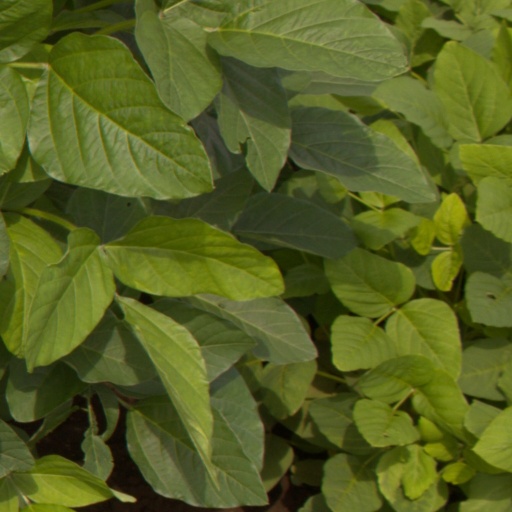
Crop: soybean